Gundiyat Gaon

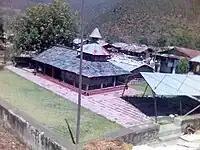
Village Temple in the middle of the village

There is a local deity temple in the middle of village. The temple has the idol of Kapil Muni Maharaj, Khandasuri Dev and Kali Mayya. The architecture of temple is an example of fine art of ancient time. The walls of the temple is made of large rectangular blocks of fine and rare stone. Each block has engravings on it, showing drawings of gods and various designs. There is also temple of Shiva, Kamleshwar, nearby the village. The temple has an ancient linga of Lord Shiva. People from far places come to visit the place in large number.